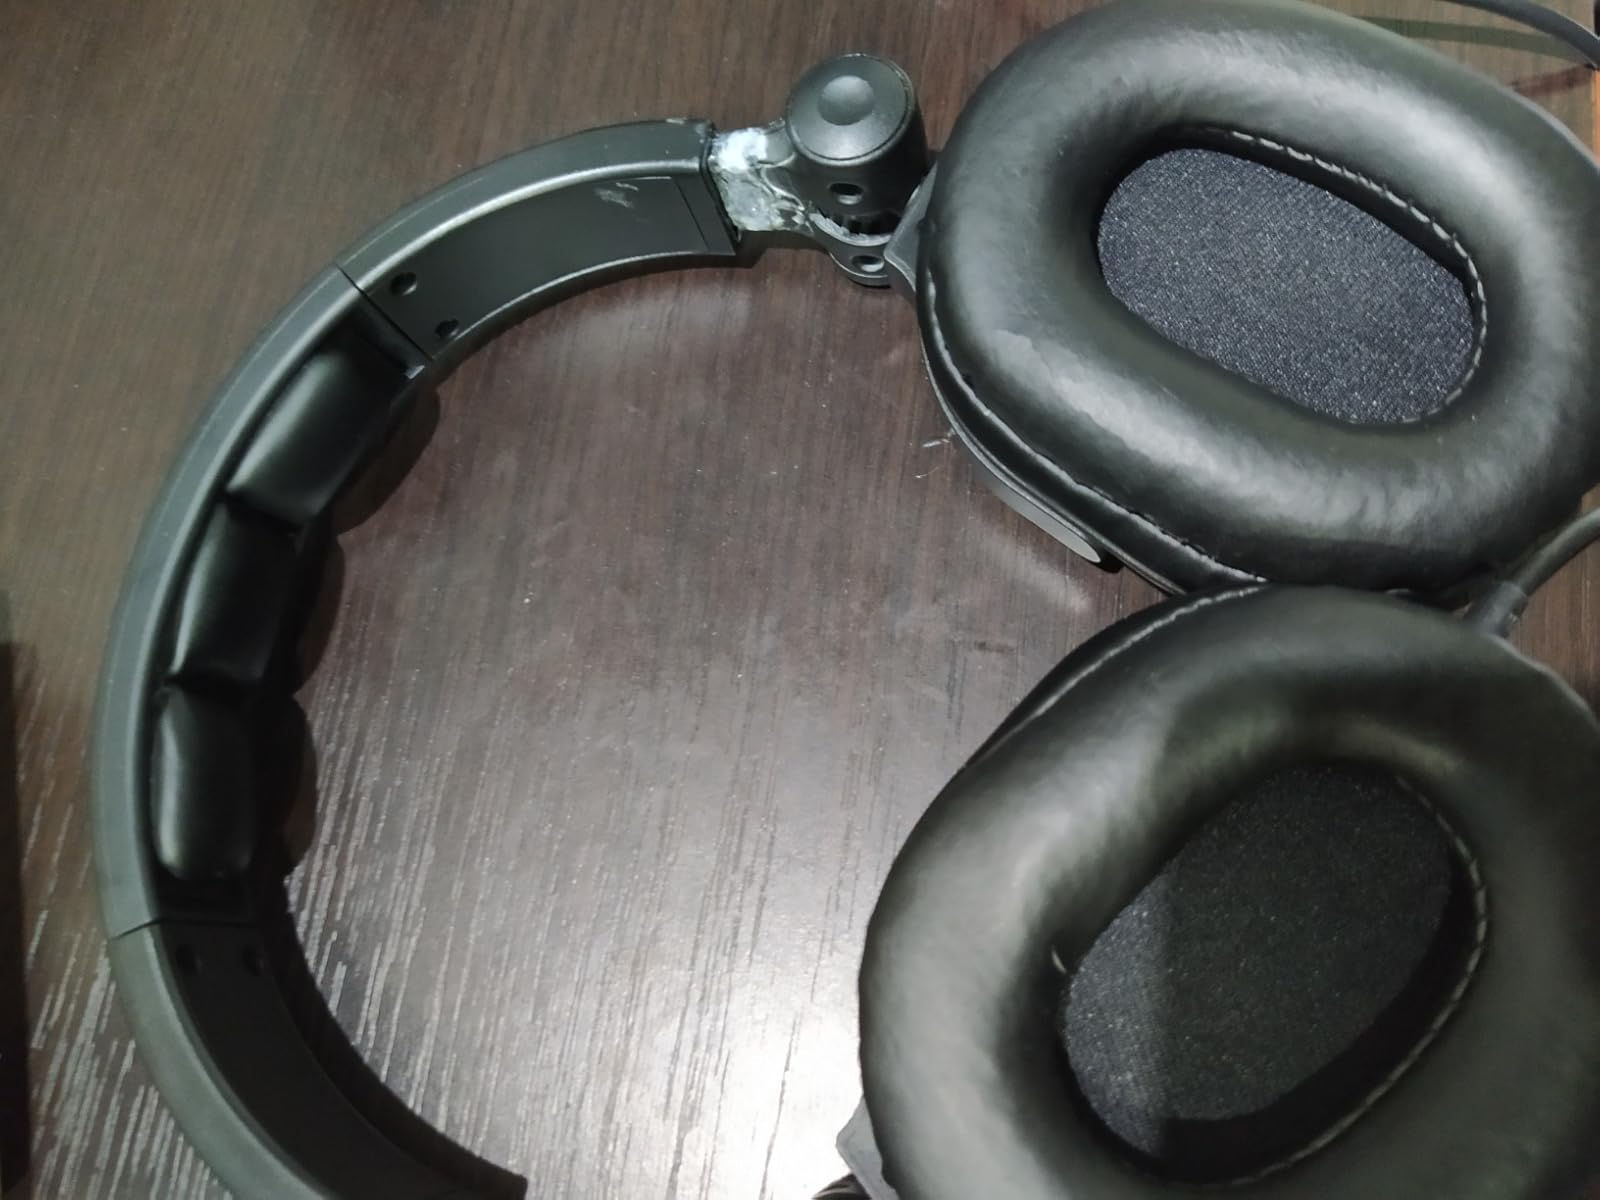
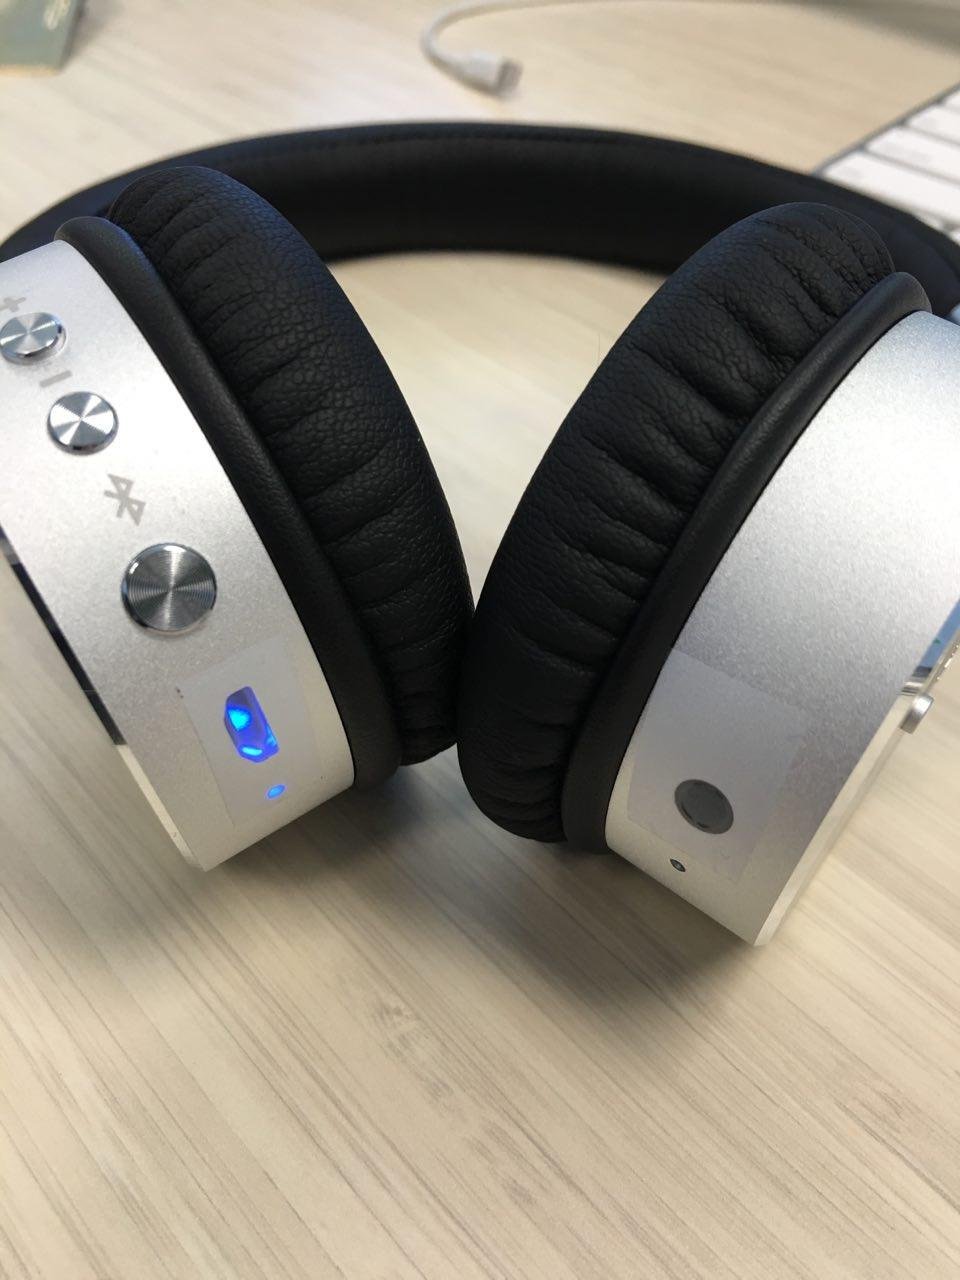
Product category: headphones
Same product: no